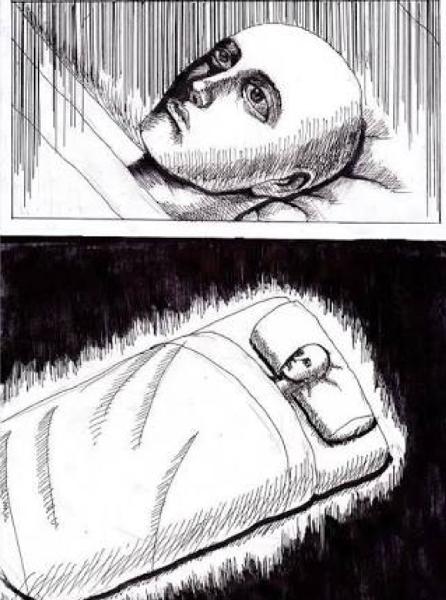
回答: 修学旅行当日にインフル